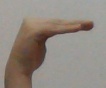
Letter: haa